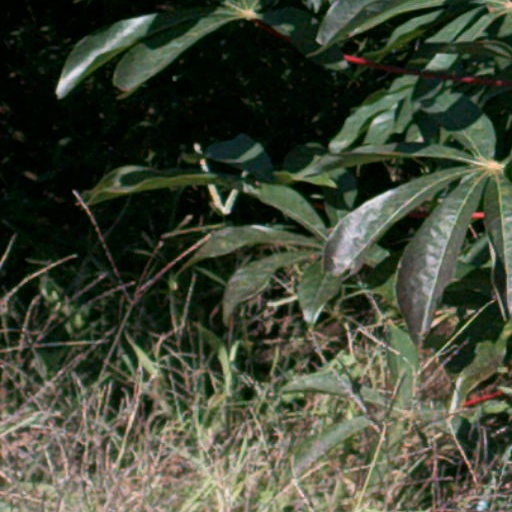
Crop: cassava